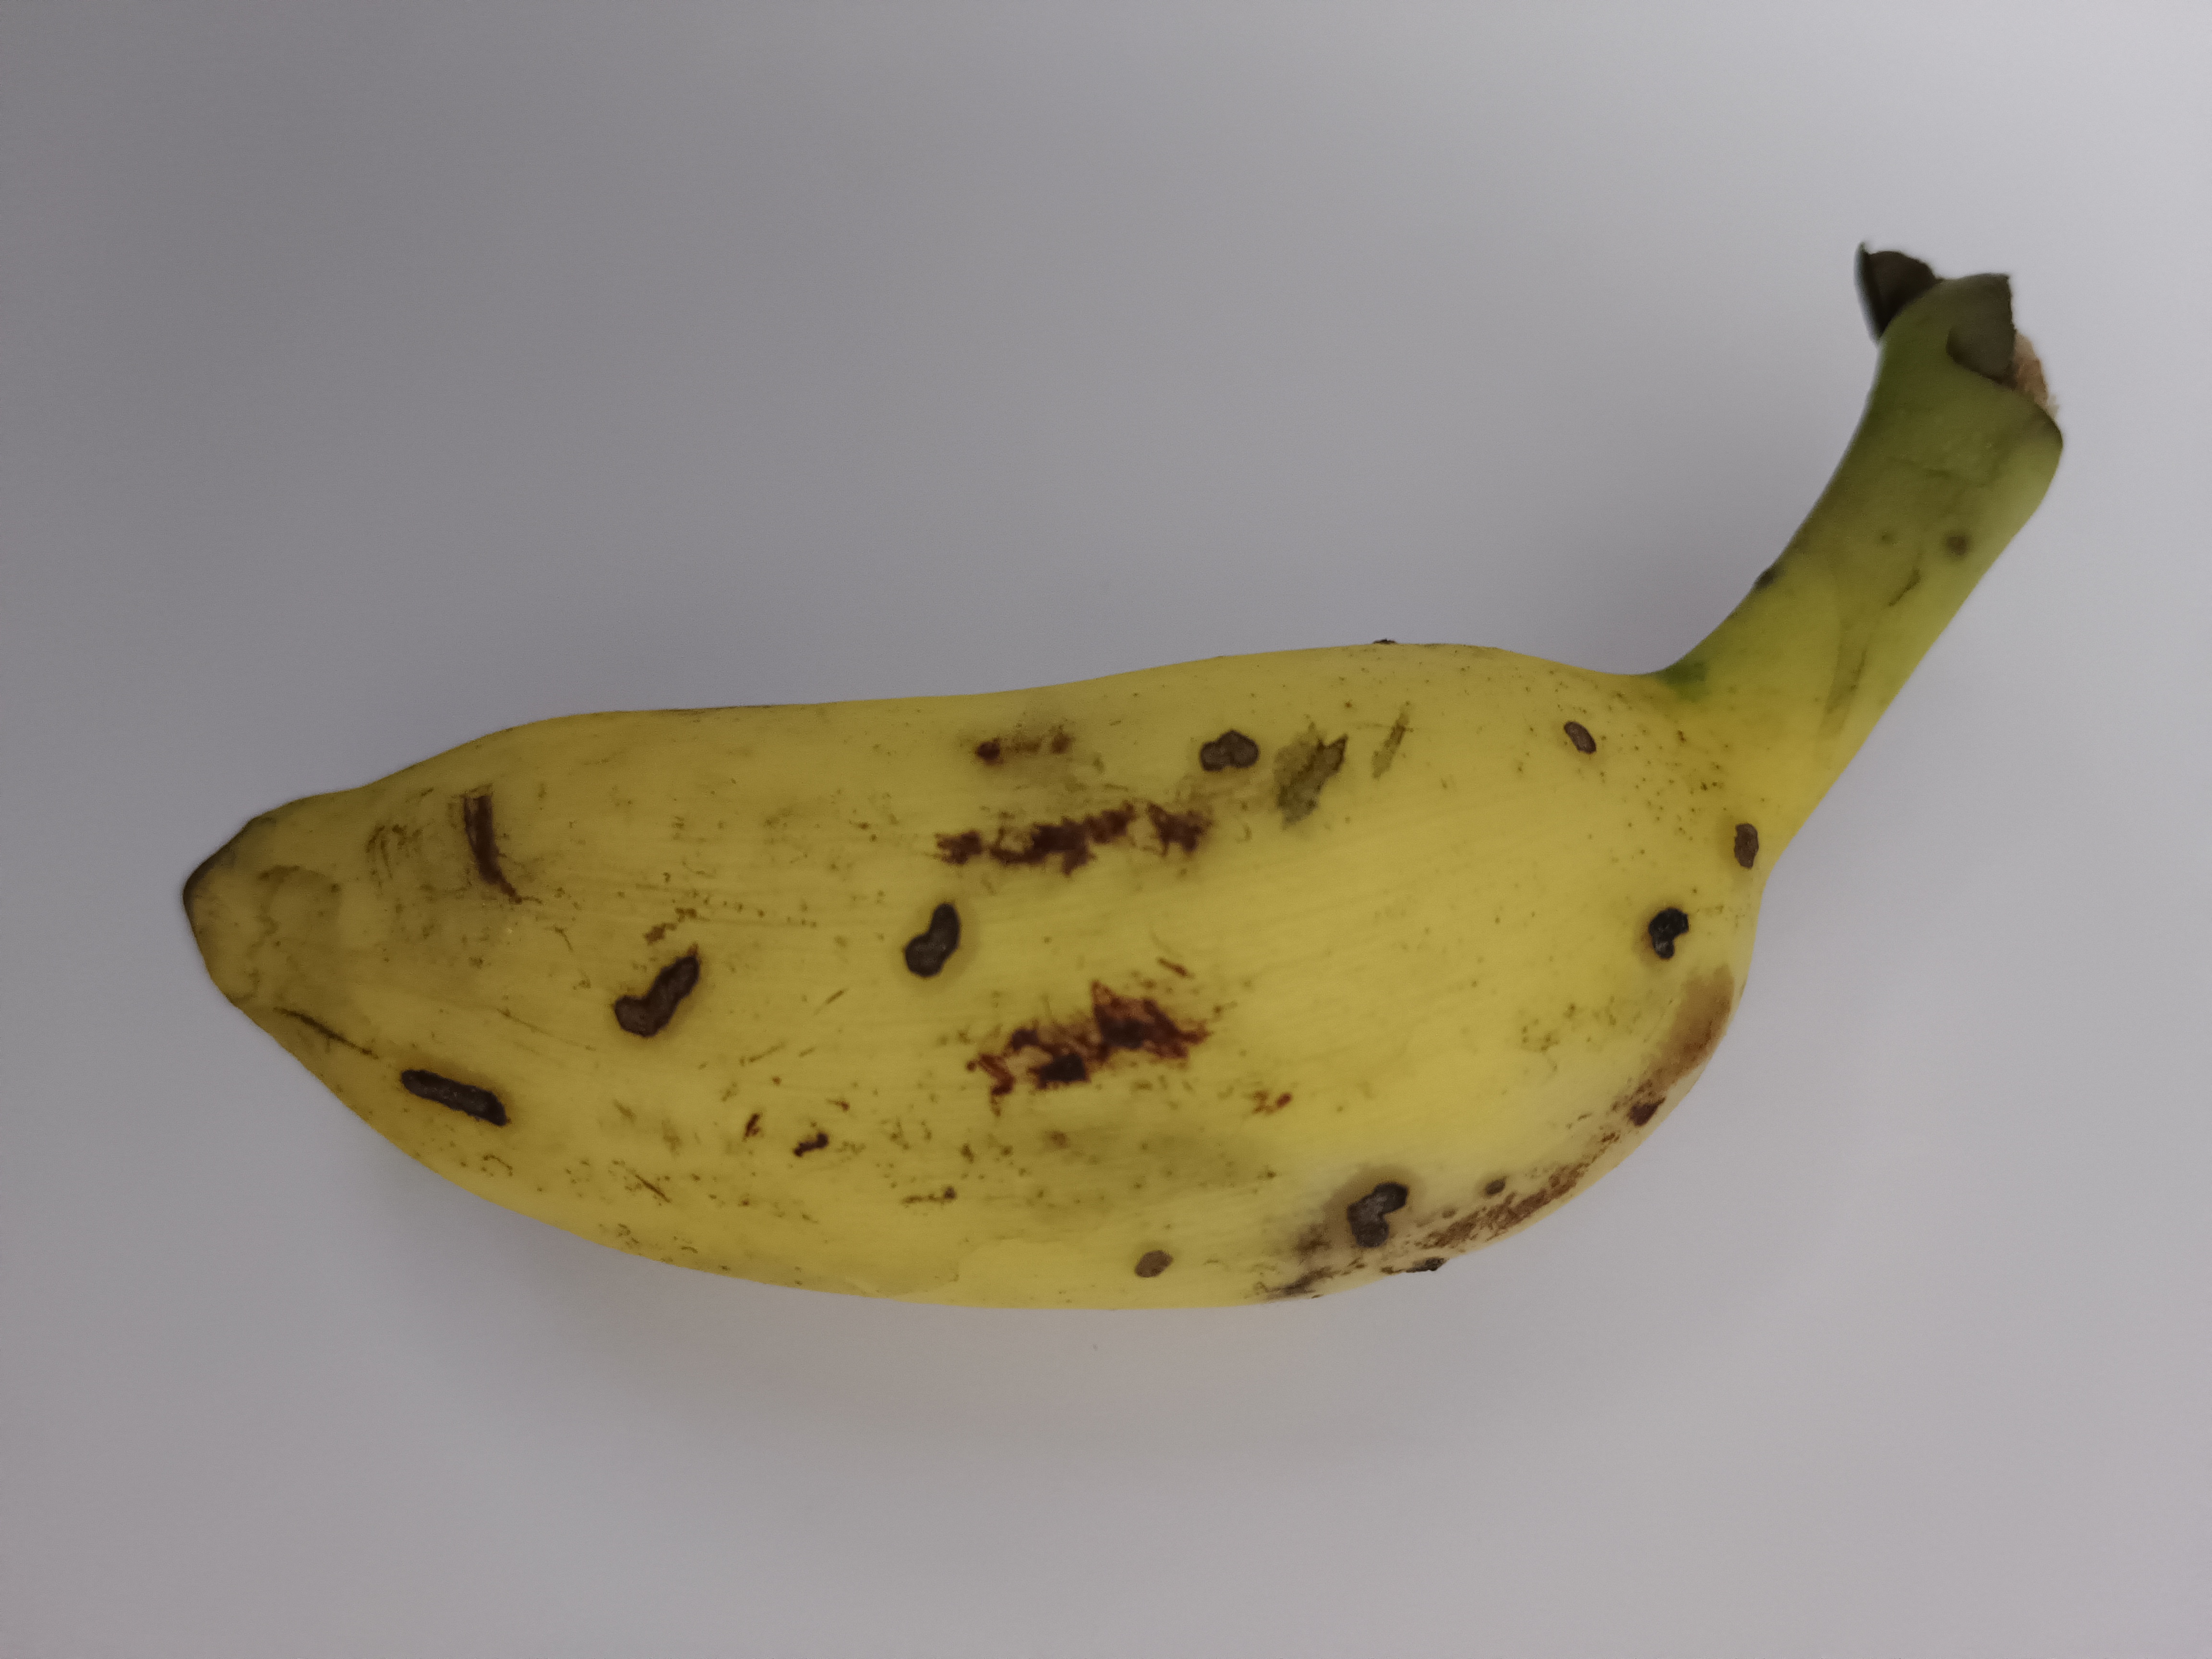
Banana variety: Champa